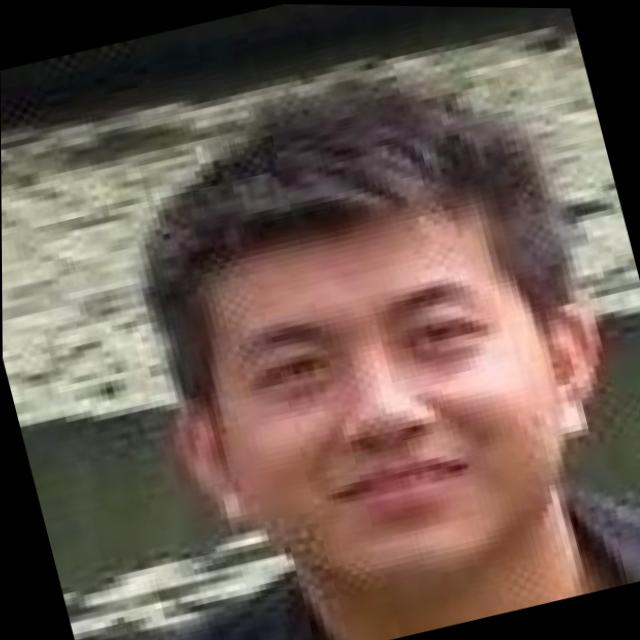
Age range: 21-44